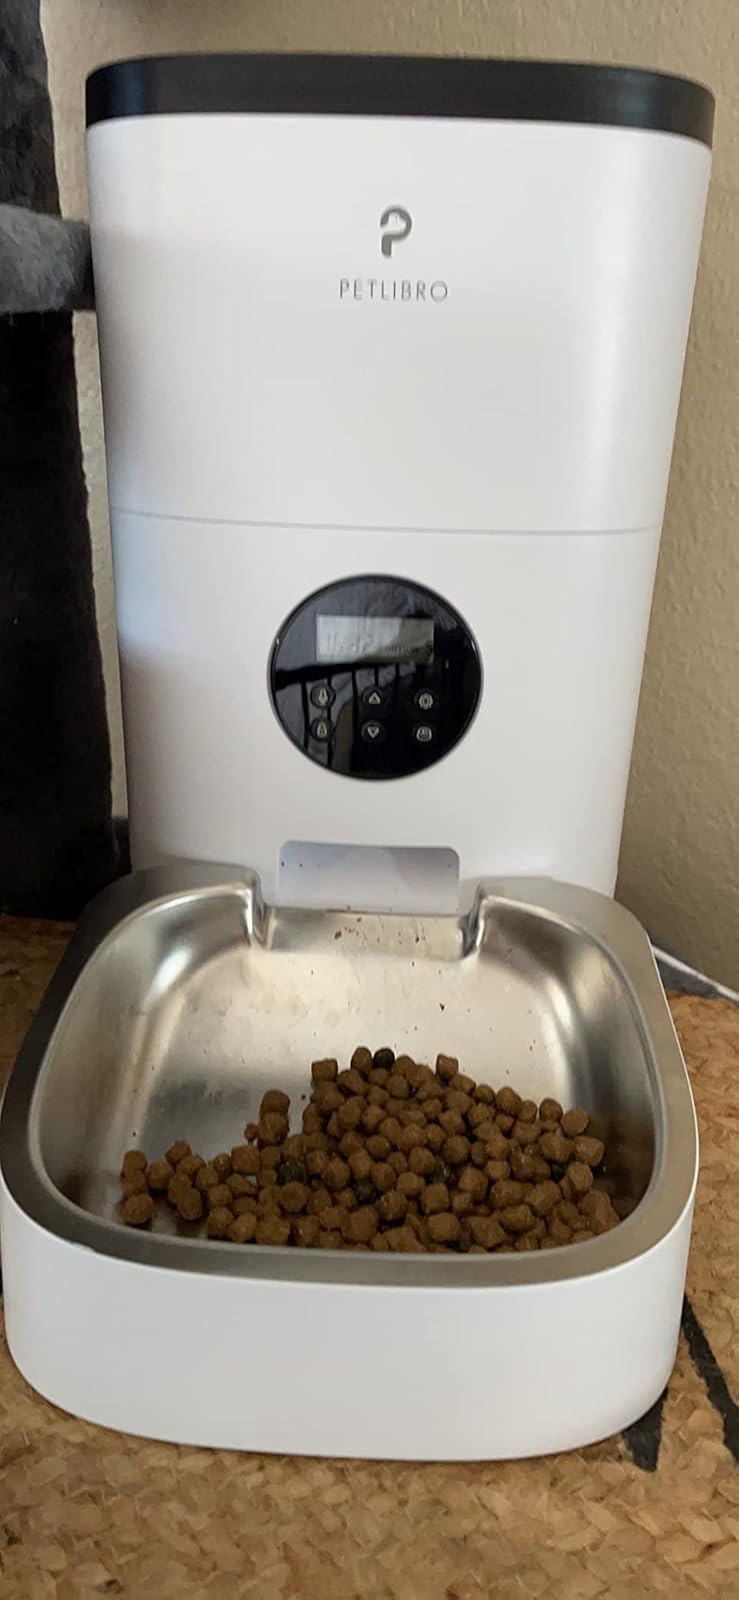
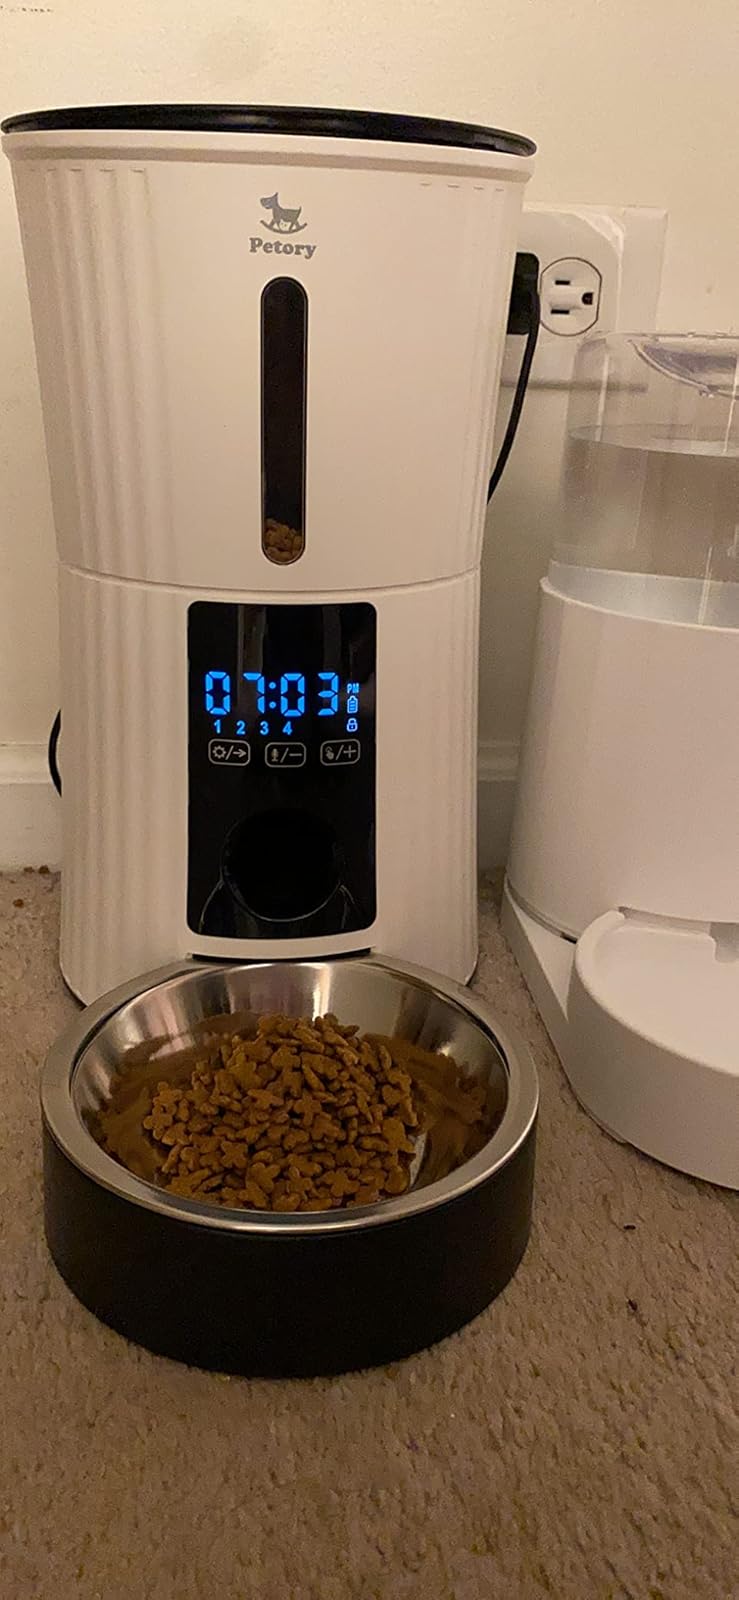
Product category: items_feeder
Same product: no